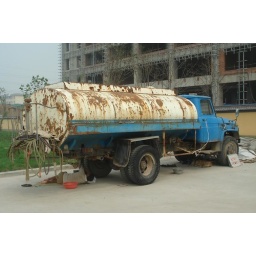
Man and dog sleeping under a truck. Construction site, Xi'an, China.